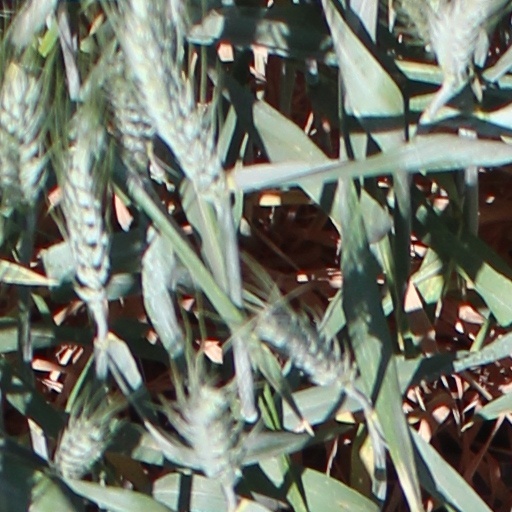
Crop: wheat